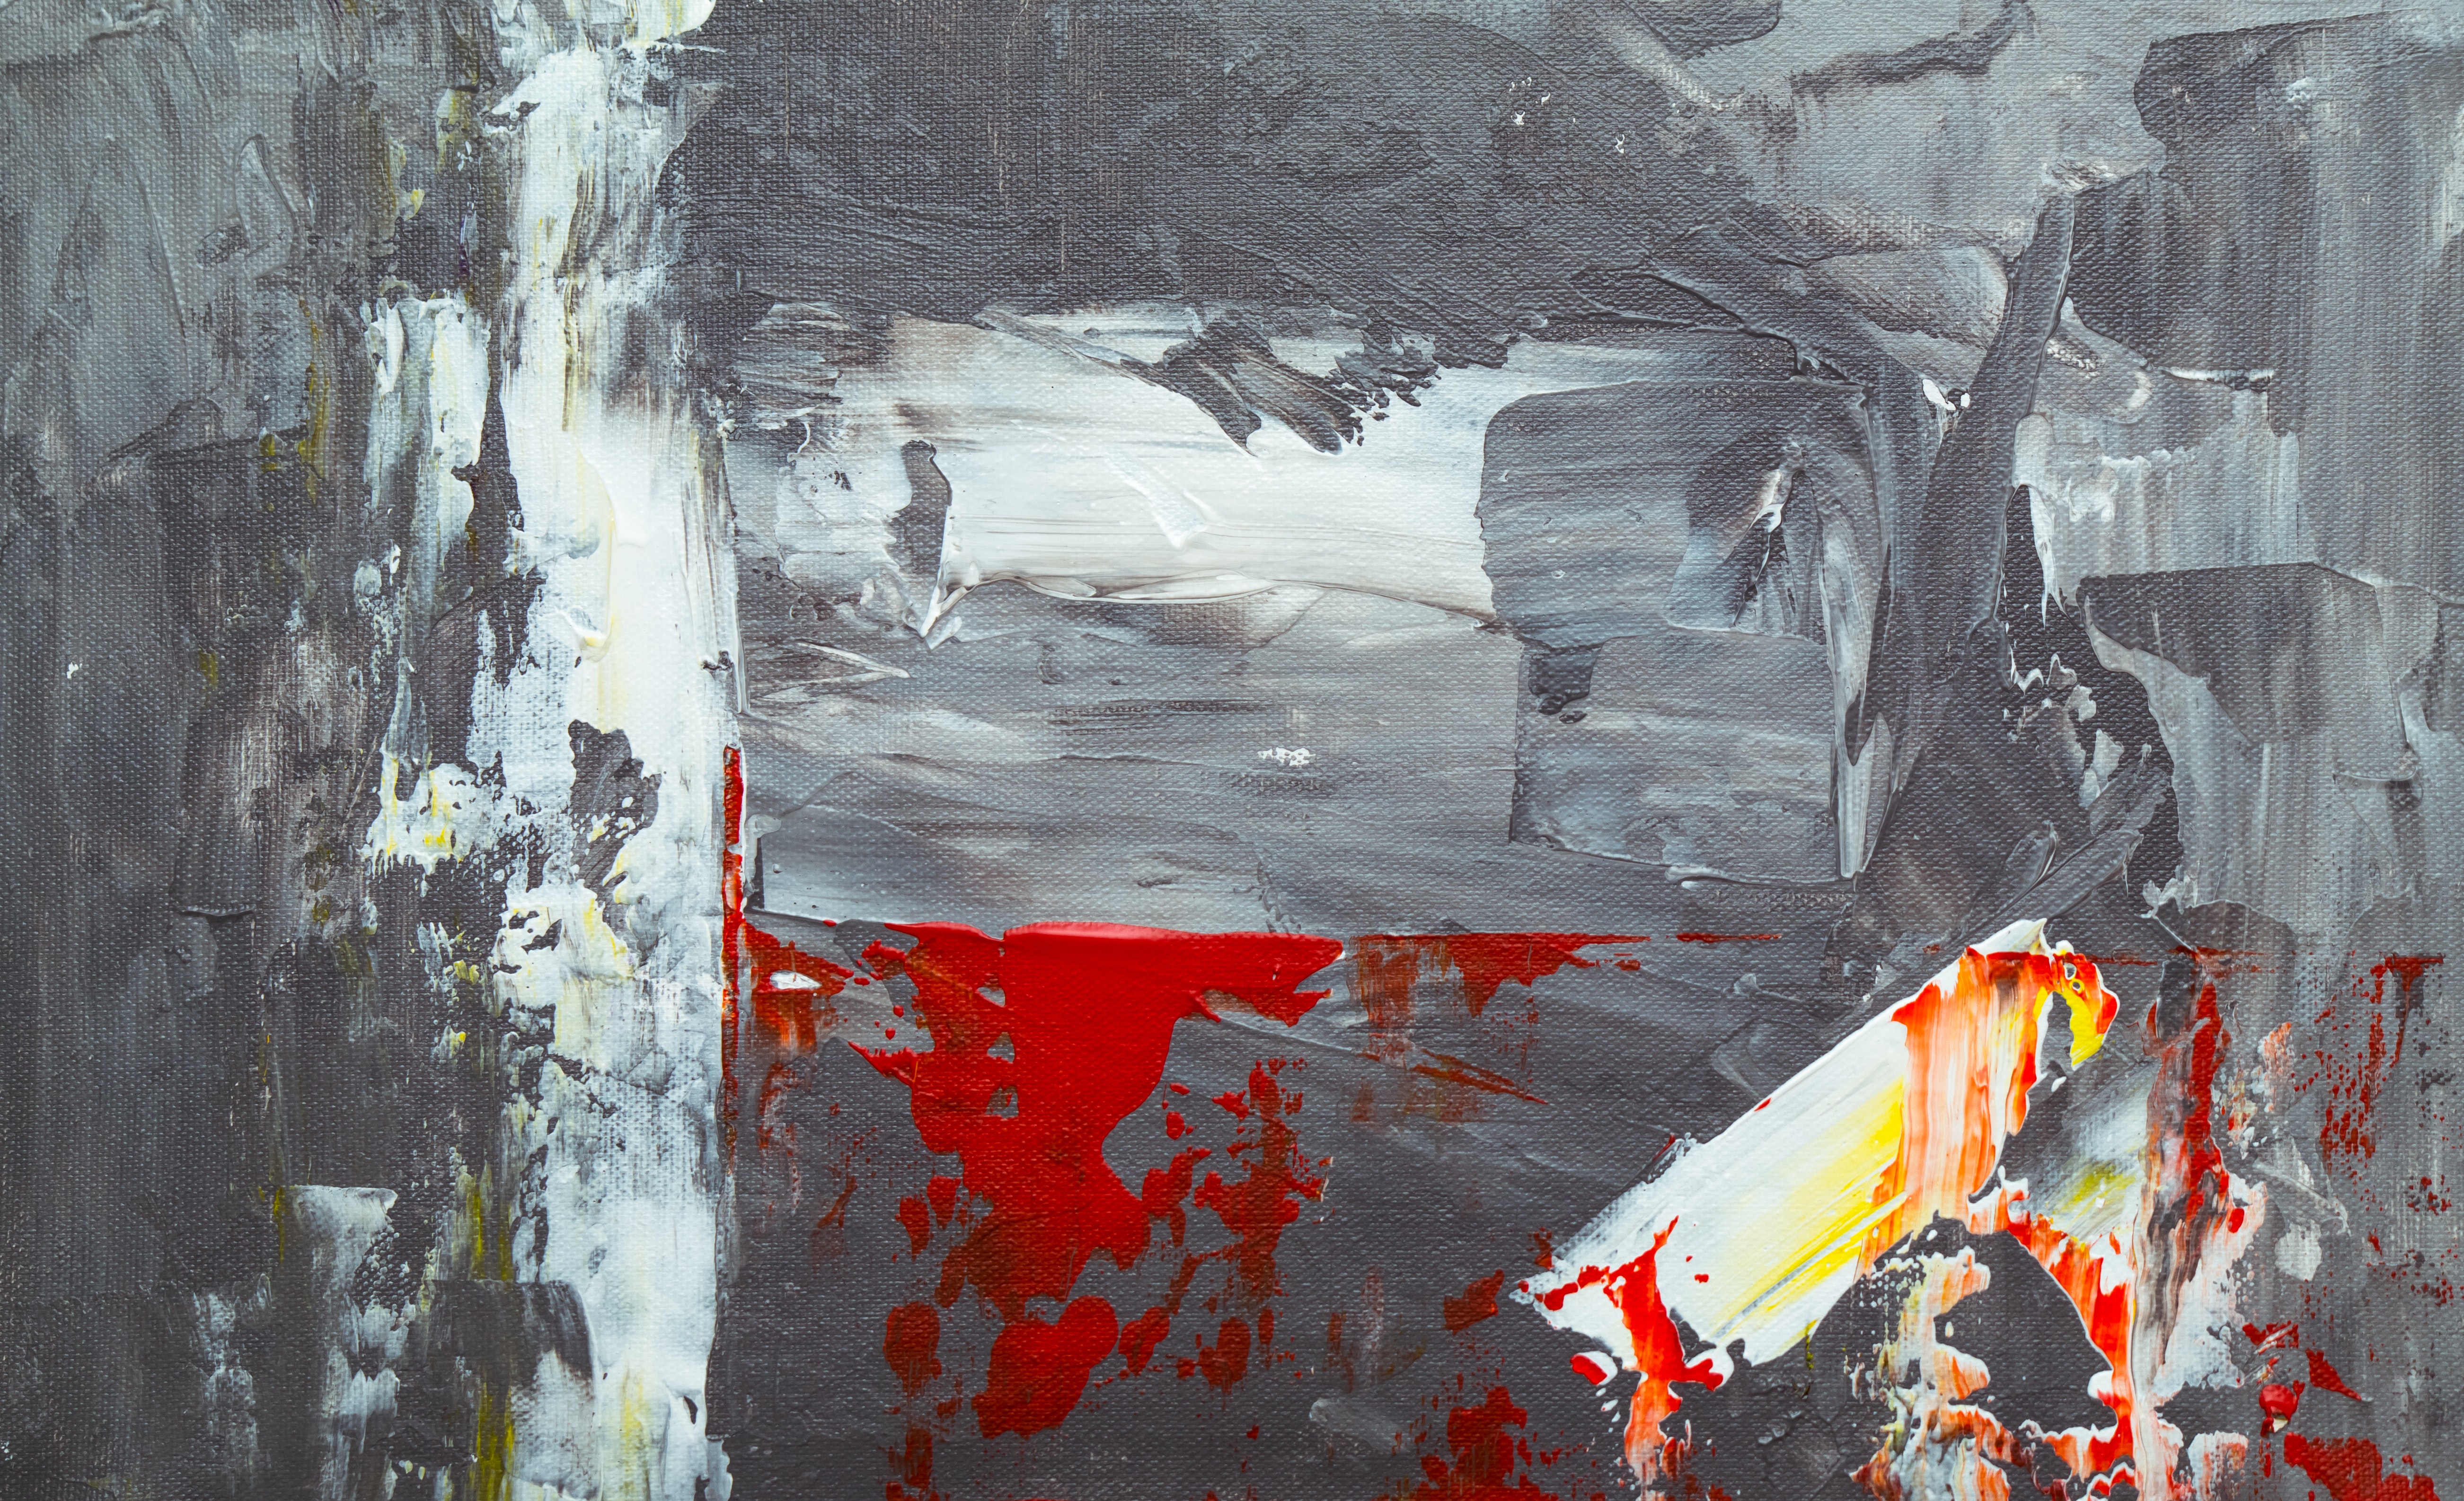
art, painting, wall, geological phenomenon, water, visual arts, tree